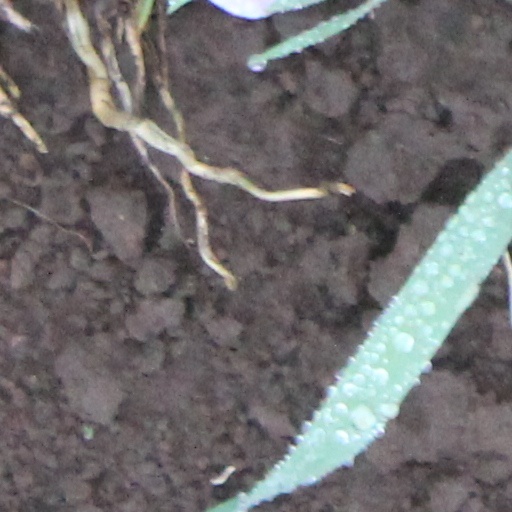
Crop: wheat